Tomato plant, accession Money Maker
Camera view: horizontal (90 deg, fisheye); turntable rotation: 0 degrees
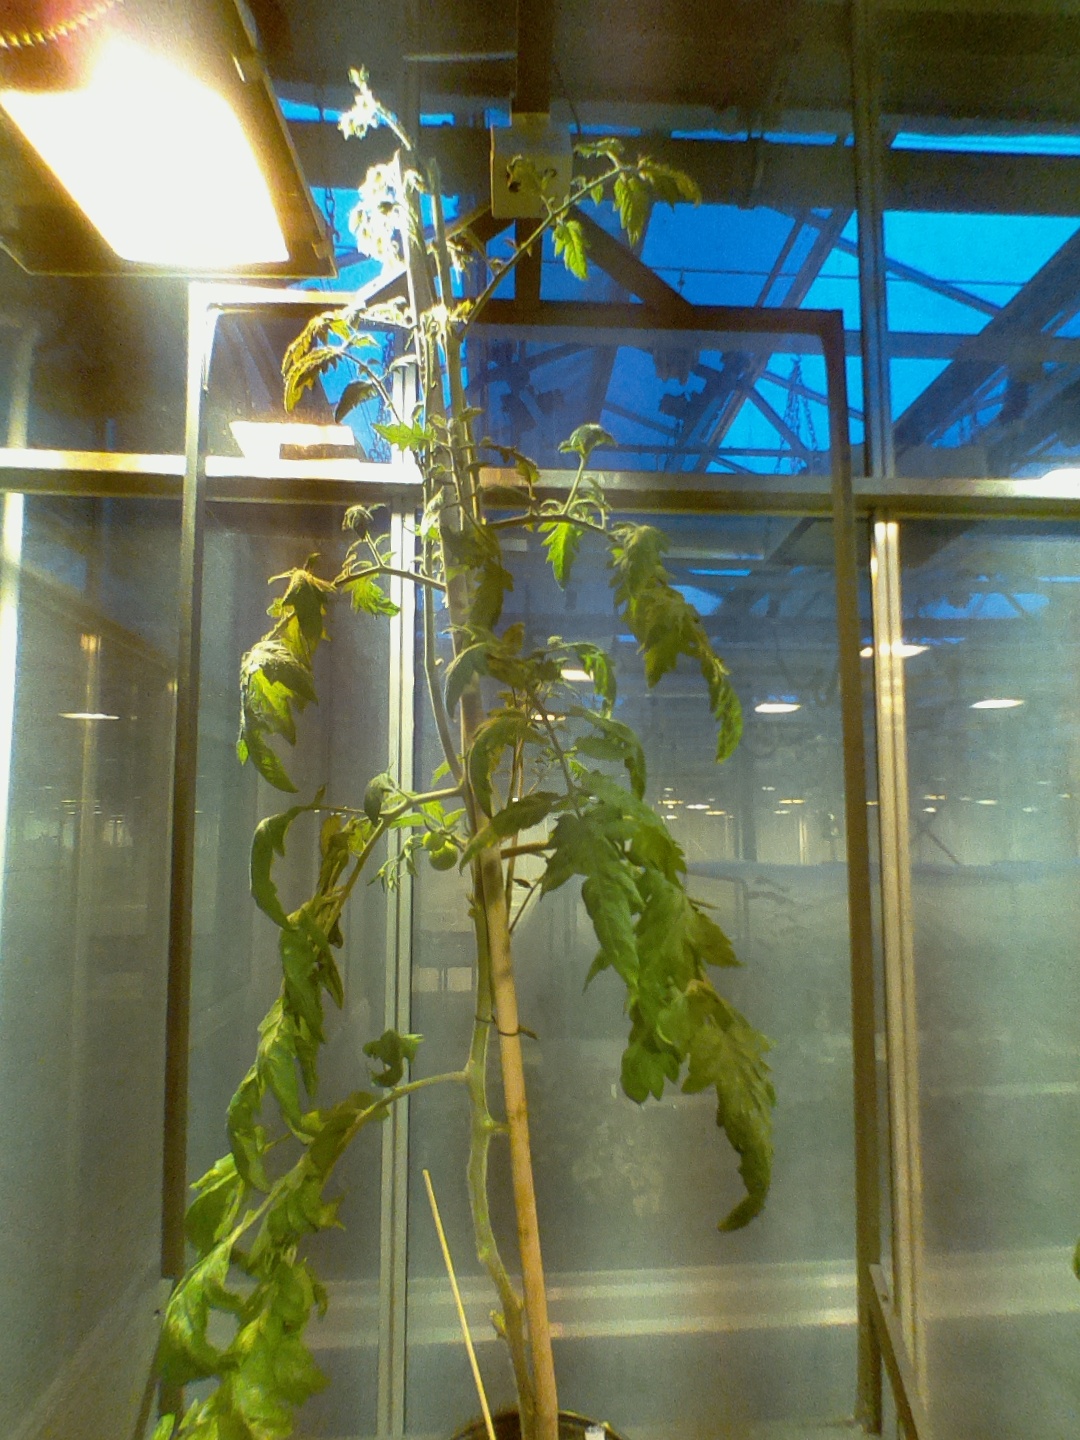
BBCH growth stage 73: 30%-40% of final fruit size